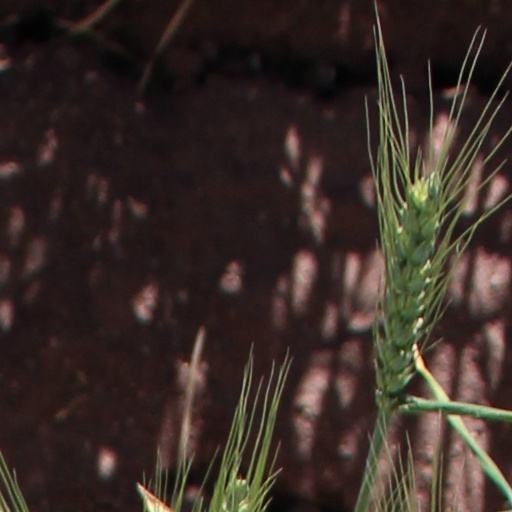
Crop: wheat